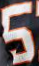
Number: 5